Late Middle Ages

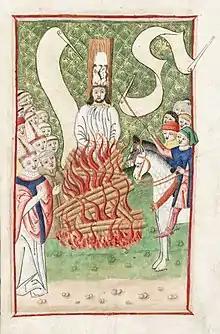
Jan Hus burnt at the stake

Around 1300–1350, the Medieval Warm Period gave way to the Little Ice Age. The colder climate resulted in agricultural crises, the first of which is known as the Great Famine of 1315–1317. The demographic consequences of this famine, however, were not as severe as the plagues that occurred later in the century, particularly the Black Death. Estimates of the death rate caused by this epidemic range from one third to as much as sixty percent. By around 1420, the accumulated effect of recurring plagues and famines had reduced the population of Europe to perhaps no more than a third of what it was a century earlier. The effects of natural disasters were exacerbated by armed conflicts; this was particularly the case in France during the Hundred Years' War. It took 150 years for the European population to regain similar levels to 1300.